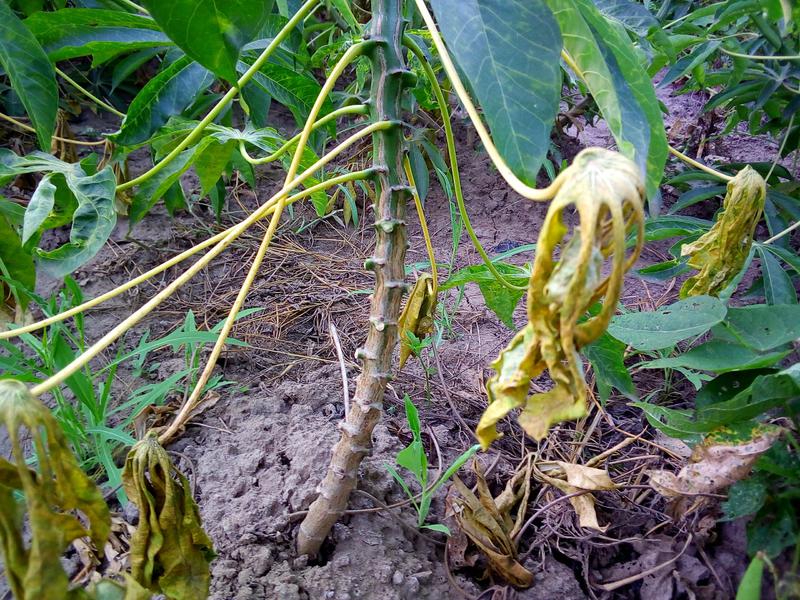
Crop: cassava
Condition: brown_streak_disease